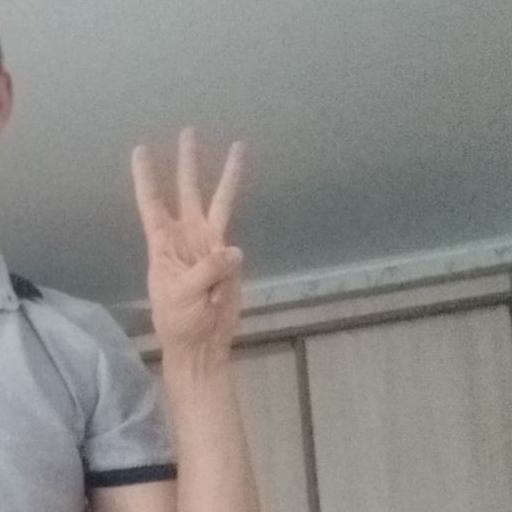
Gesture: three